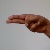
The image shows a hand gesture representing the letter 'H' in Indian Sign Language.